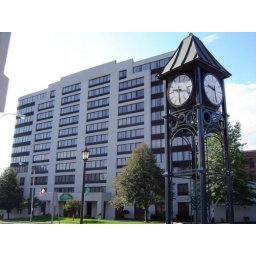
Courtyard by Marriott and clock tower in downtown.